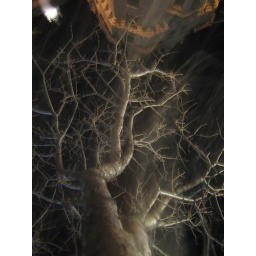
tree by castle stone